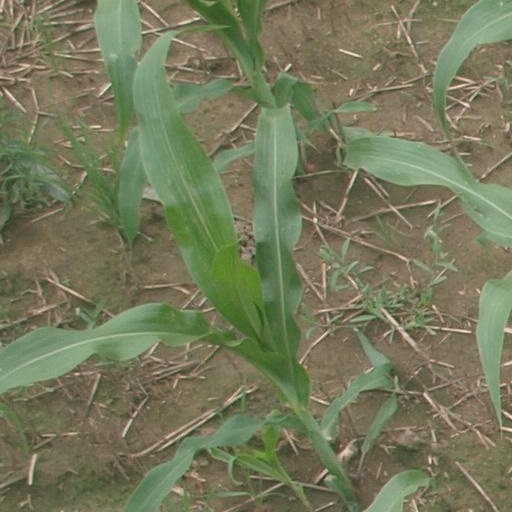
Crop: maize; corn